List of tallest buildings in Windsor, Ontario

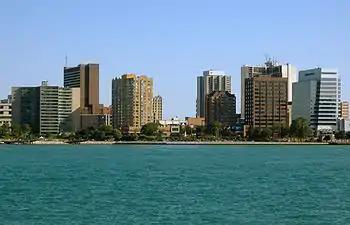
Skyline of Windsor's financial district.

This is a list of the tallest buildings in Windsor, Ontario, the second-largest city in Southwestern Ontario, Canada. Windsor lies directly across the border from Detroit, Michigan, a metropolitan area of over 4 million people. It the largest city in Canada that directly borders the United States. This partly explains the larger presence of tall buildings compared to Windsor's neighbours, St. Catherines and Kitchener; laxer gambling and drinking laws in Canada compared to the United States contributes to economic activity in the city.